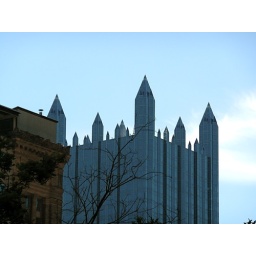
castle in the sky